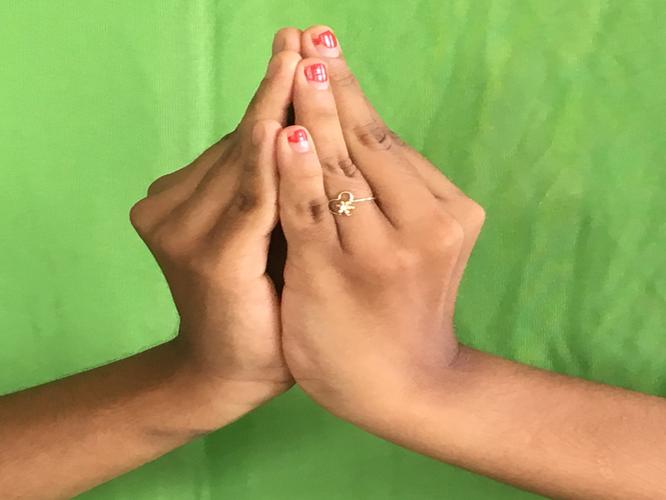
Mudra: Kapotham
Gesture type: double_hand